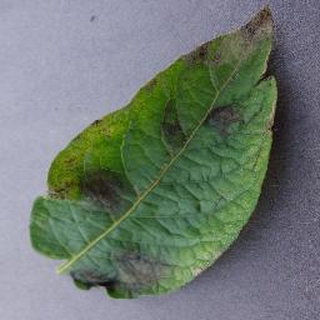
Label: potato_late_blight